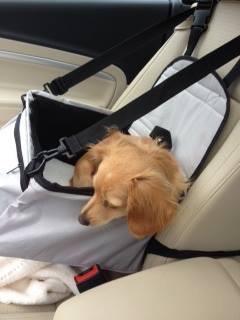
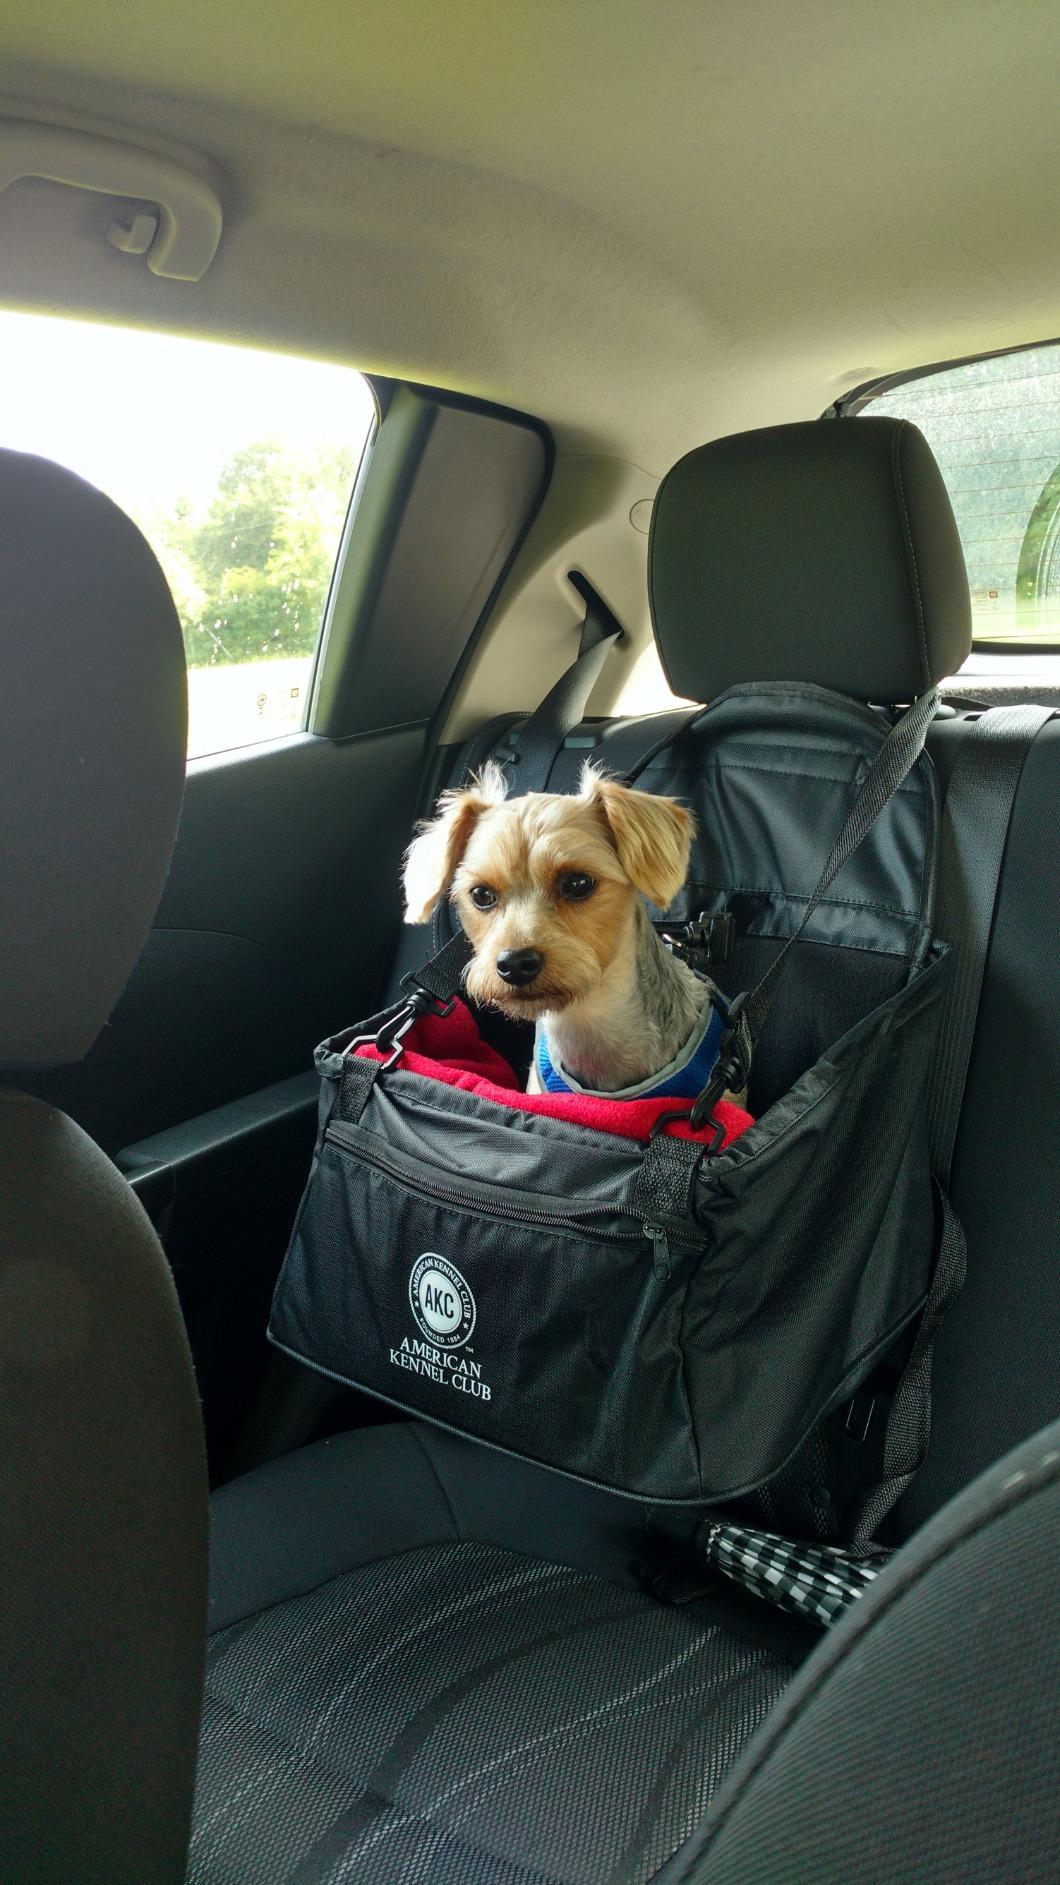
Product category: items_kennel
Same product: no